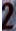
Number: 2